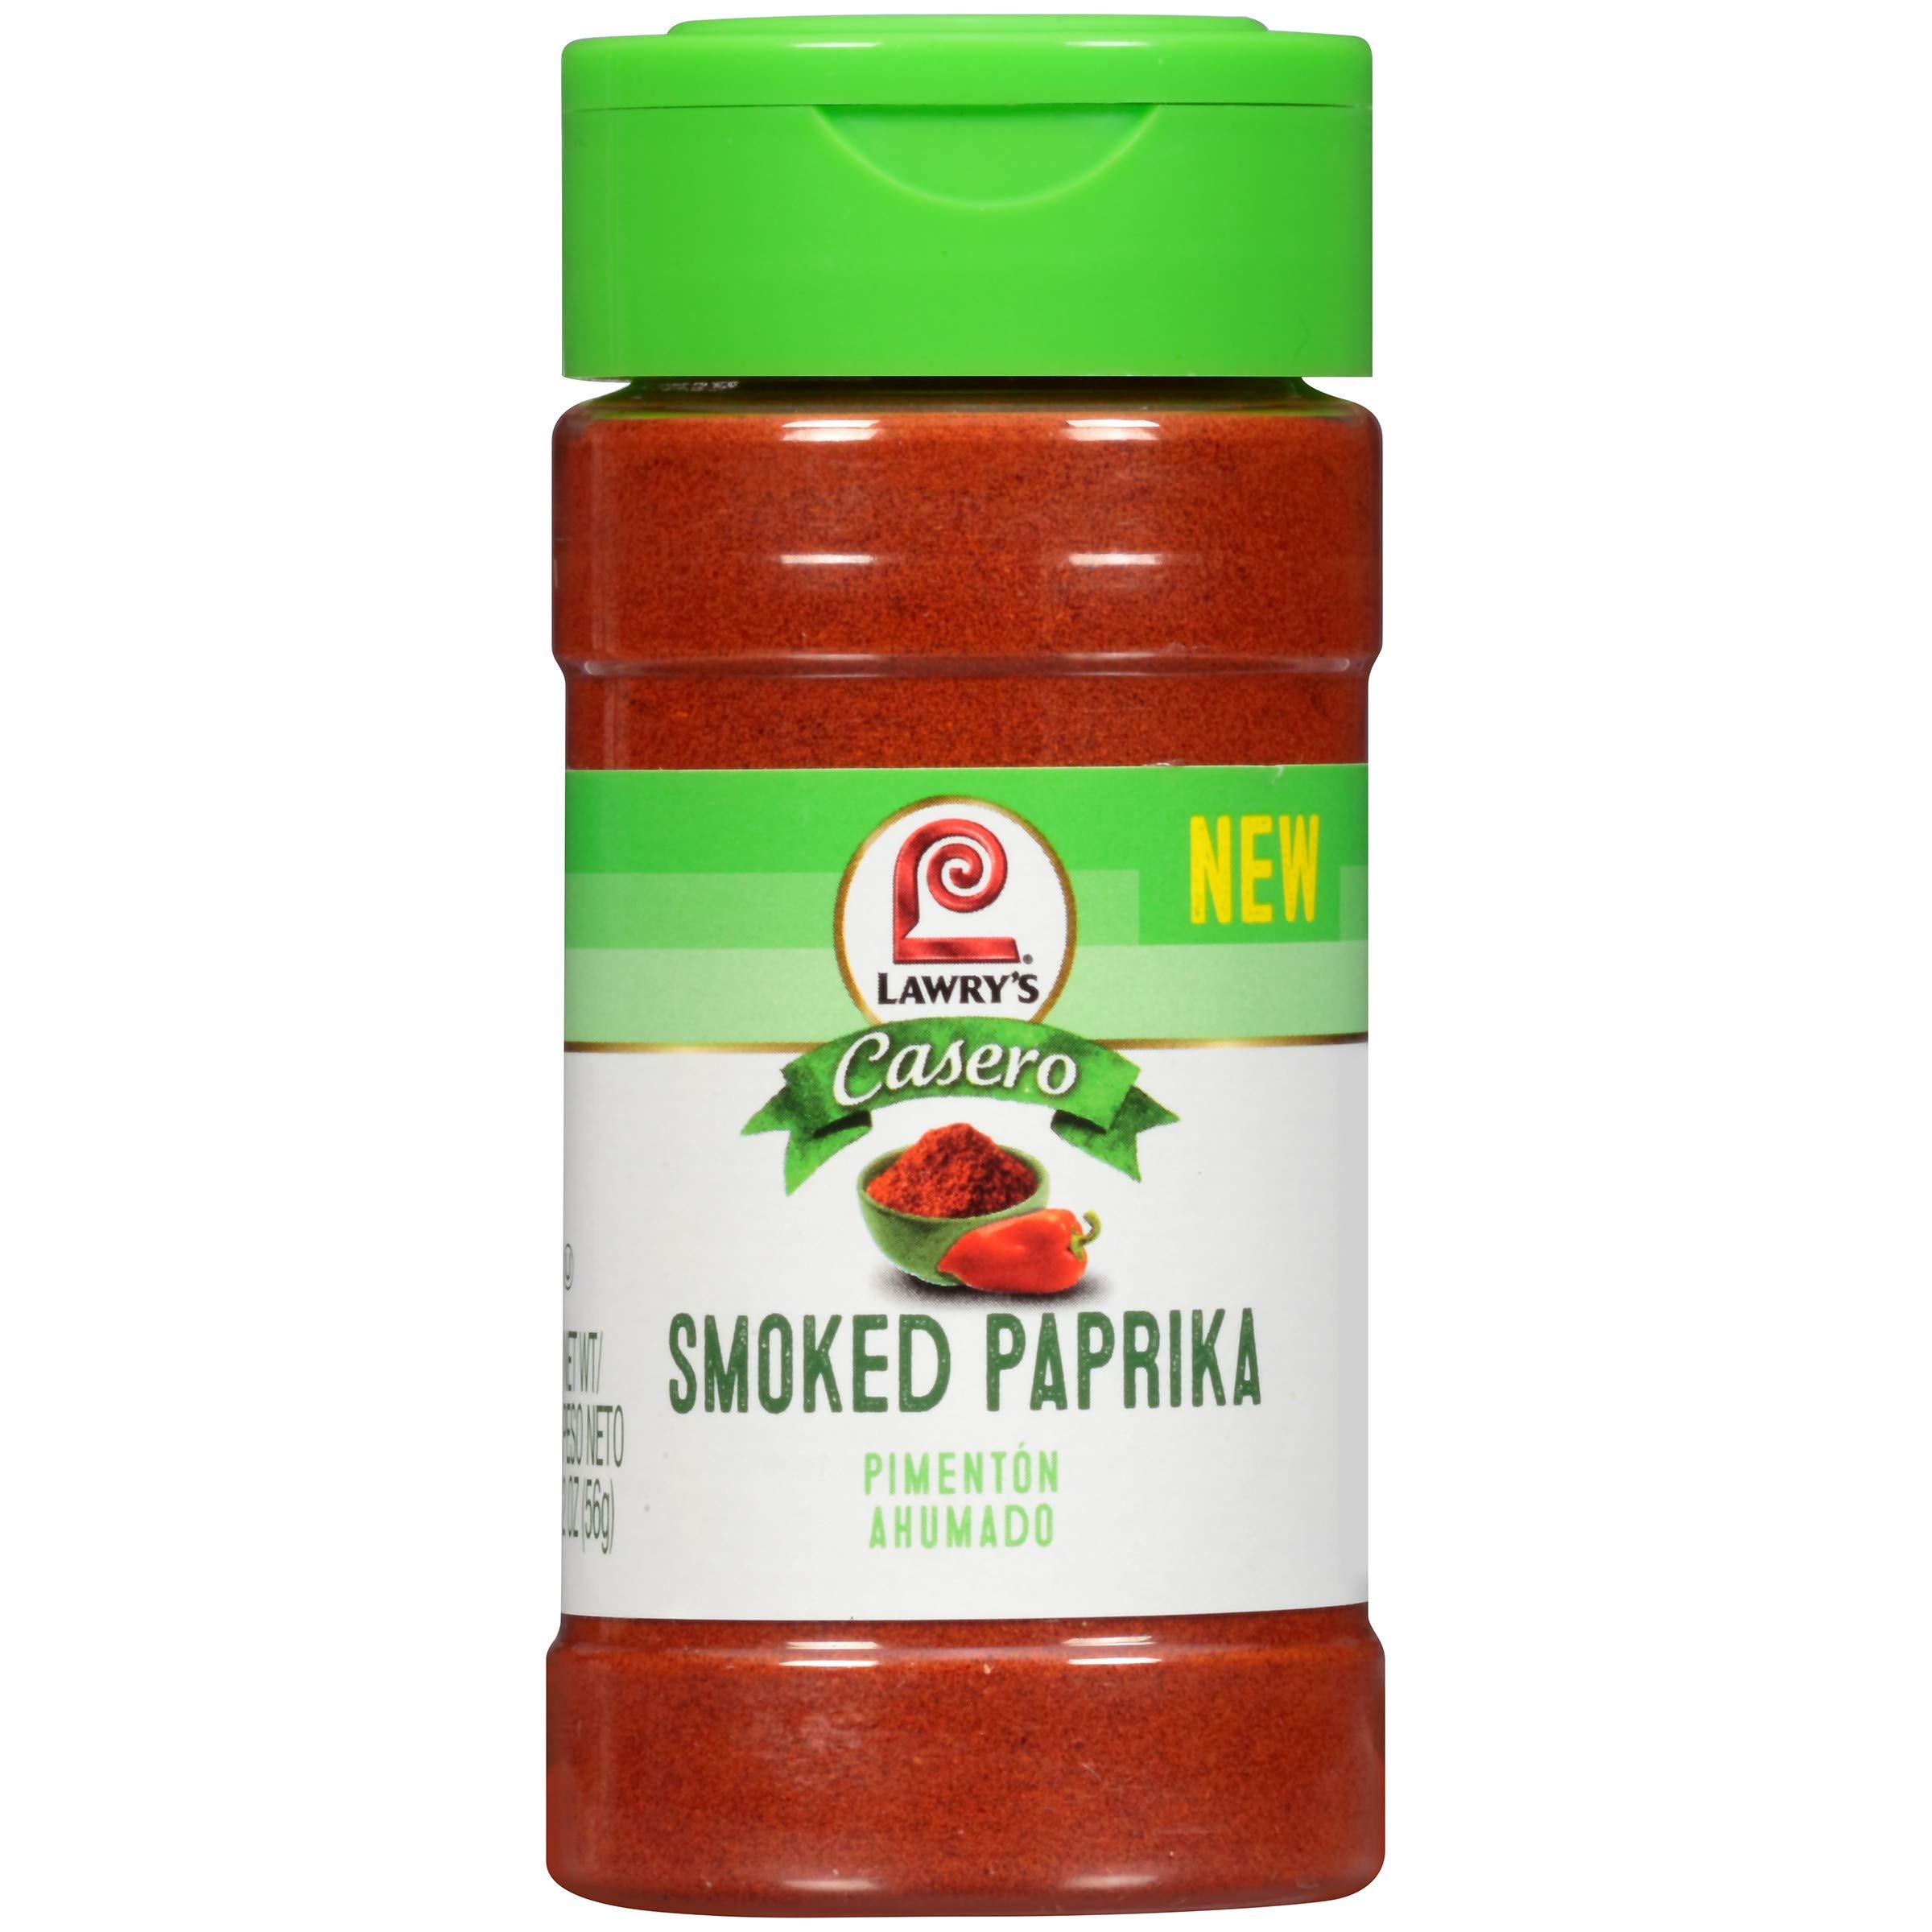
Item Name: Lawry's Casero Smoked Paprika, 2 oz (Pack of 12)
Bullet Point 1: A rich, smoky take on classic paprika, with mild heat and subtle sweetness
Bullet Point 2: Lawry's Casero Smoked Paprika has a silky texture and vibrant, deep-red color
Bullet Point 3: Add deep flavor to stews, seafood, marinade and soft cheeses
Bullet Point 4: Season meats, oven fries and popcorn
Bullet Point 5: Certified Kosher pareve by the Orthodox Union
Value: 24.0
Unit: Ounce

Price: 1.87